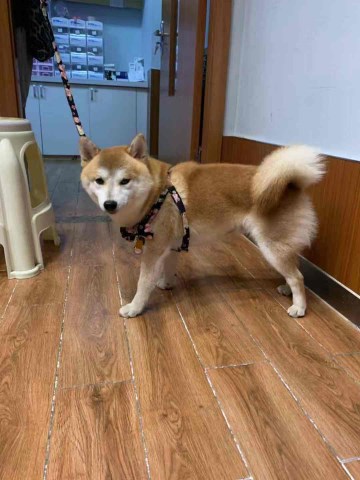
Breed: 1043-n000001-Shiba_Dog